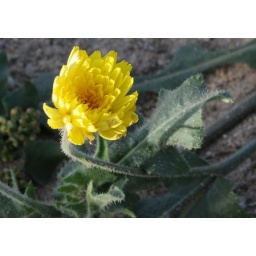
yellow rose in sabiya desert ( kuwait city ) 2010 .